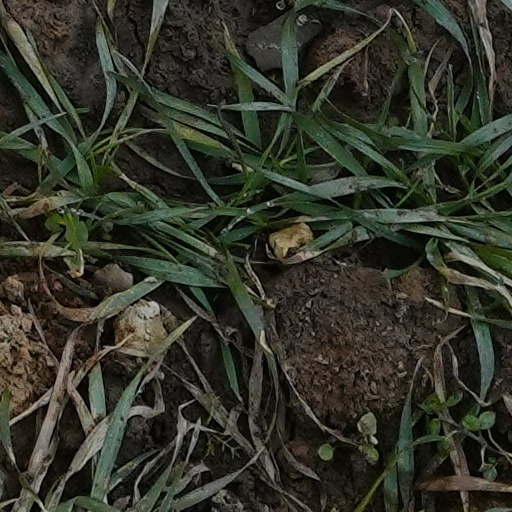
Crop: wheat